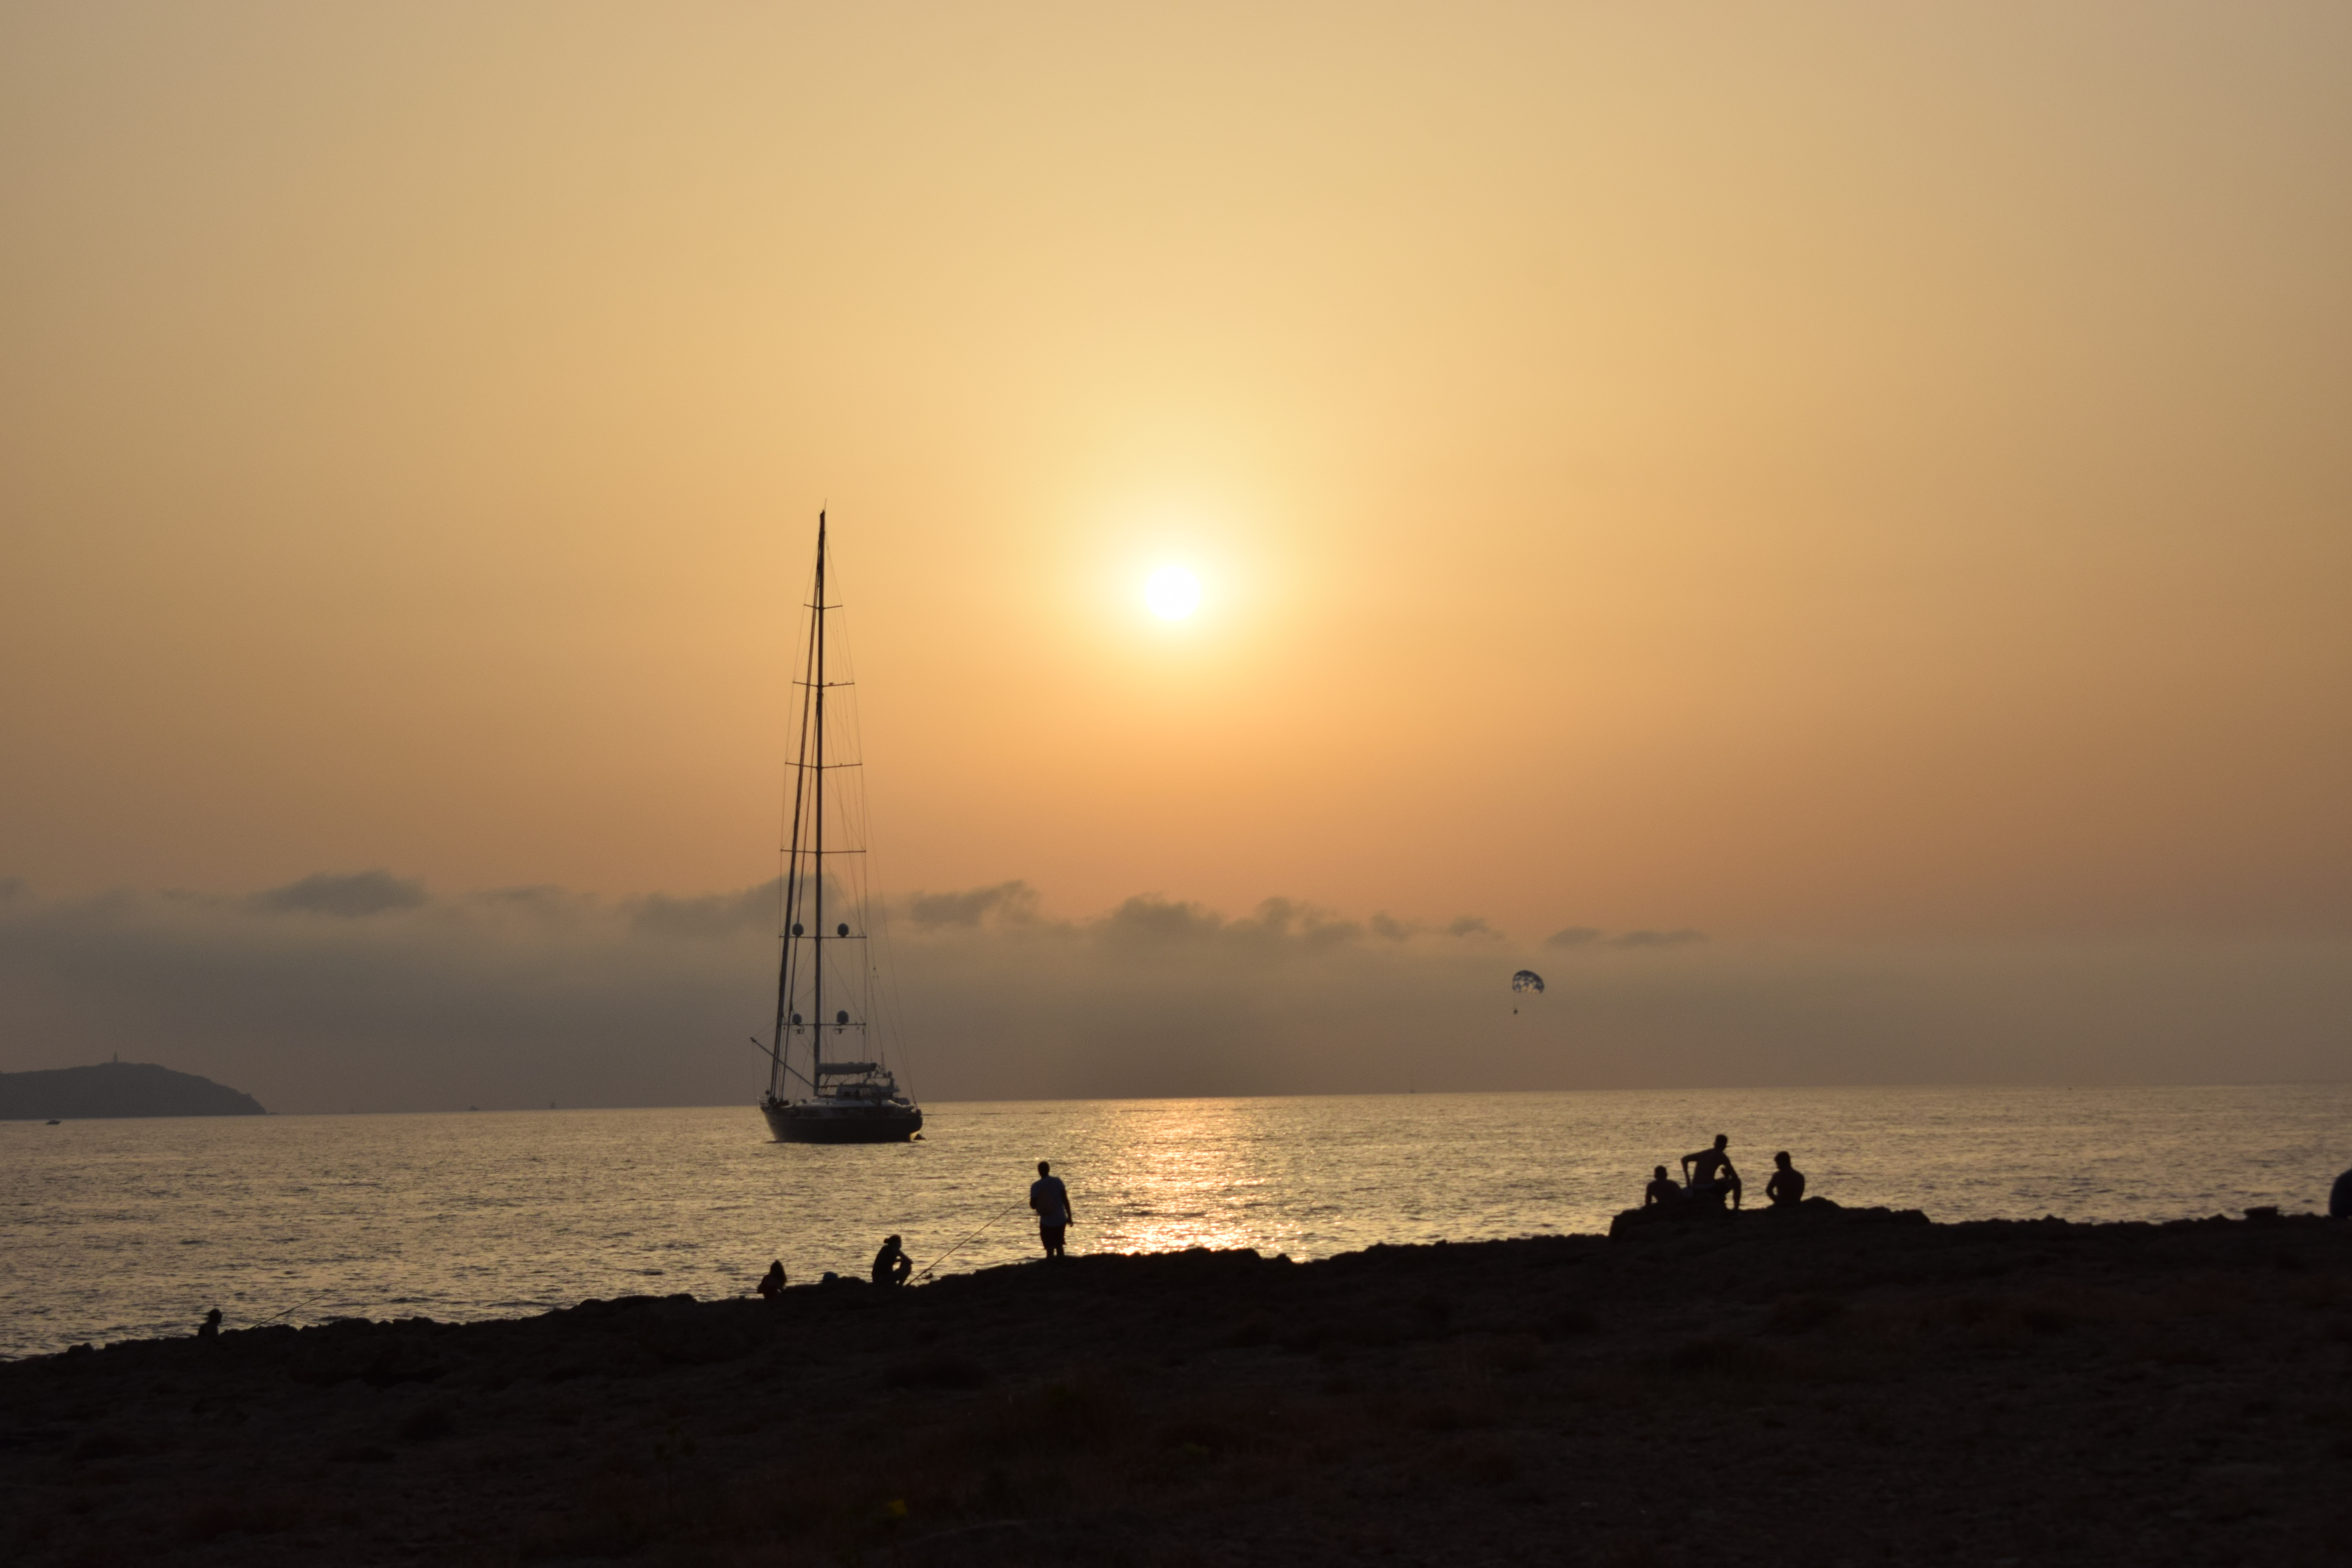
spain, ibiza, sunset, water, sky, atmosphere, boat, afterglow, dusk, watercraft, sunlight, lake, sunrise, atmospheric phenomenon, sun, astronomical object, red sky at morning, landscape, mast, sailboat, horizon, waterway, calm, heat, dawn, reflection, beach, ship, sound, evening, backlighting, ocean, sail, coast, sailing, vacation, wave, city, bay, silhouette, wind wave, wind, loch, cloud, bird, water transportation, channel, sea, reservoir